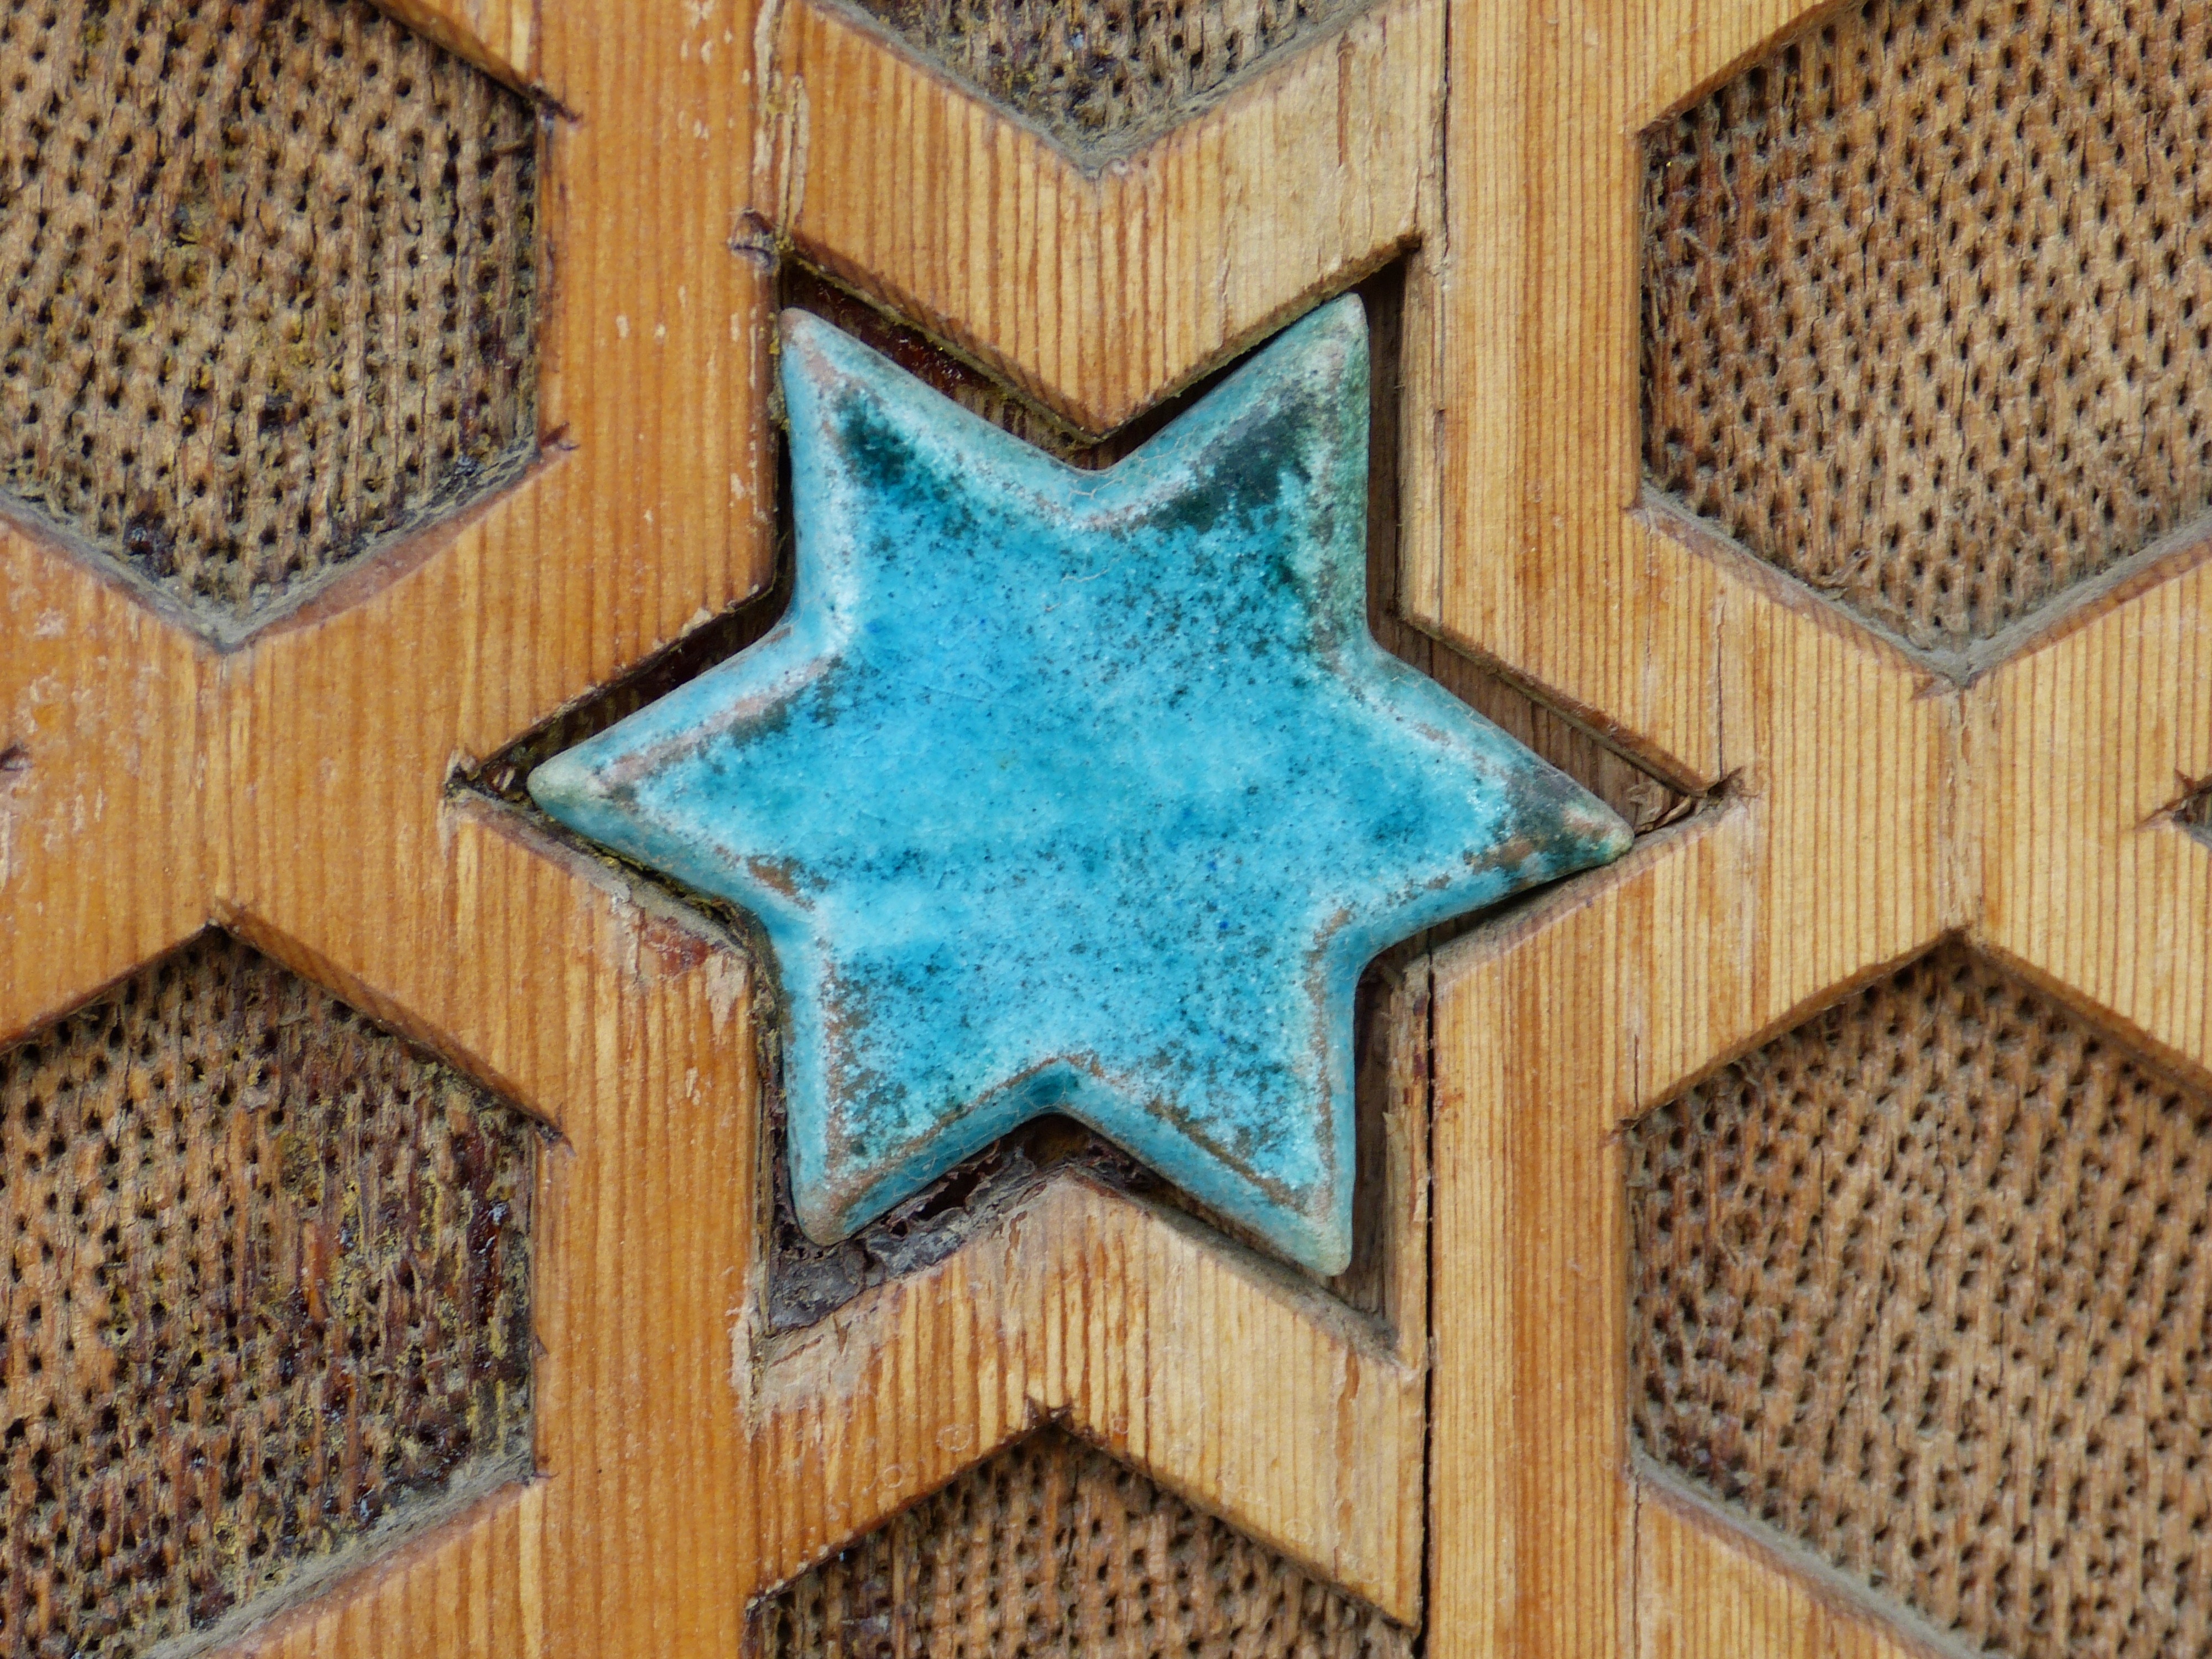
wood, star, wall, pattern, ceramic, art, turquoise, design, symmetry, beautiful, inlay, flooring